The Girl Who Knew Too Much (1963 film)

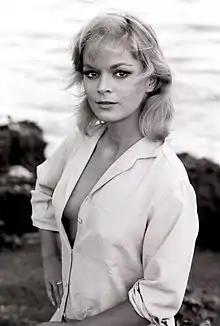
Letícia Román in 1961. "The Girl Who Knew Too Much" was Román's first leading role.

On vacation, American tourist Nora Davis arrives in Rome to visit her elderly ailing aunt, who is being treated by Dr. Marcello Bassi. Nora's aunt dies on the first night of Nora's visit and she walks to the nearby hospital to notify Marcello. On the way, she is mugged and knocked out in Piazza di Spagna. When she wakes up, she witnesses a young woman being murdered in front of a house. She also observes a bearded man pulling a knife out of the woman's corpse. Nora then faints. Waking up in the hospital the next morning, she reports the incident to the police, who do not believe her after finding no evidence that a murder has been committed.